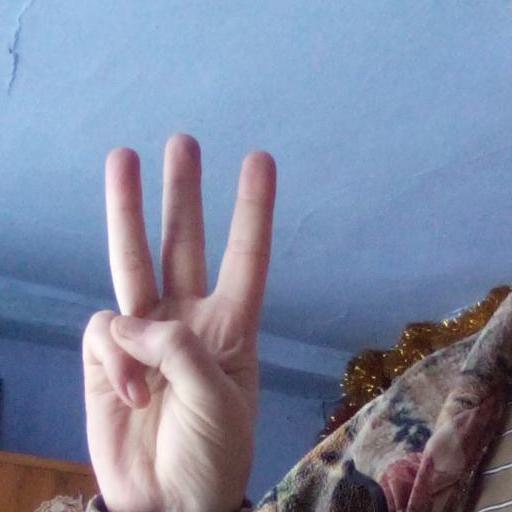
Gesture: three